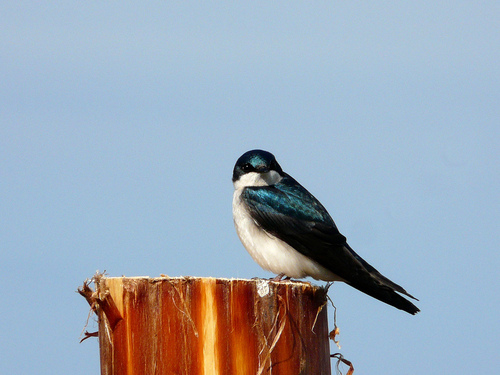
the black and blue pattern on its head and back are a defining characteristic, with its all white belly and stout legs.
this is a small bird with white belly feathers and black wings.
the bird has white belly and throat and a blue and black body.
a small bird with a white underbelly and black beak.
this blue bird has long shiny wings with black tips and a white belly.
this bird has wings that are black and has a white belly
this bird has a white throat, breast, and belly, which are contrasted by its black wings and crown that have a metallic blue sheen.
this bird is white with blue and has a very short beak.
this bird has wings that are black and blue and has a white bellya small black bird, with a white belly, and a pointed bill.
Species: Tree Swallow